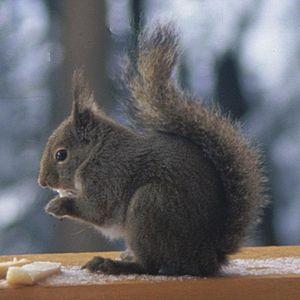
L’Écureuil du Japon est un rongeur de la famille des Sciuridae. Il est endémique du Japon.